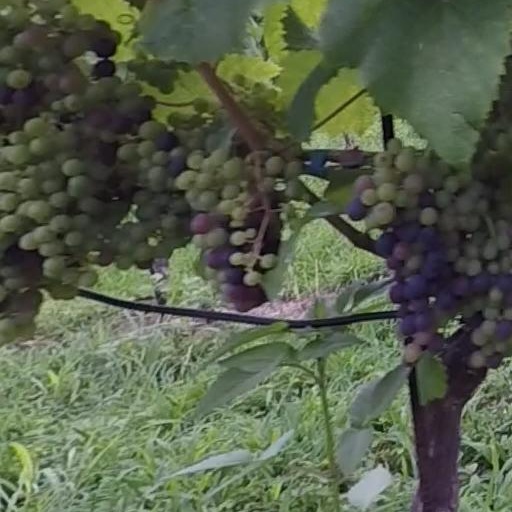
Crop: grape